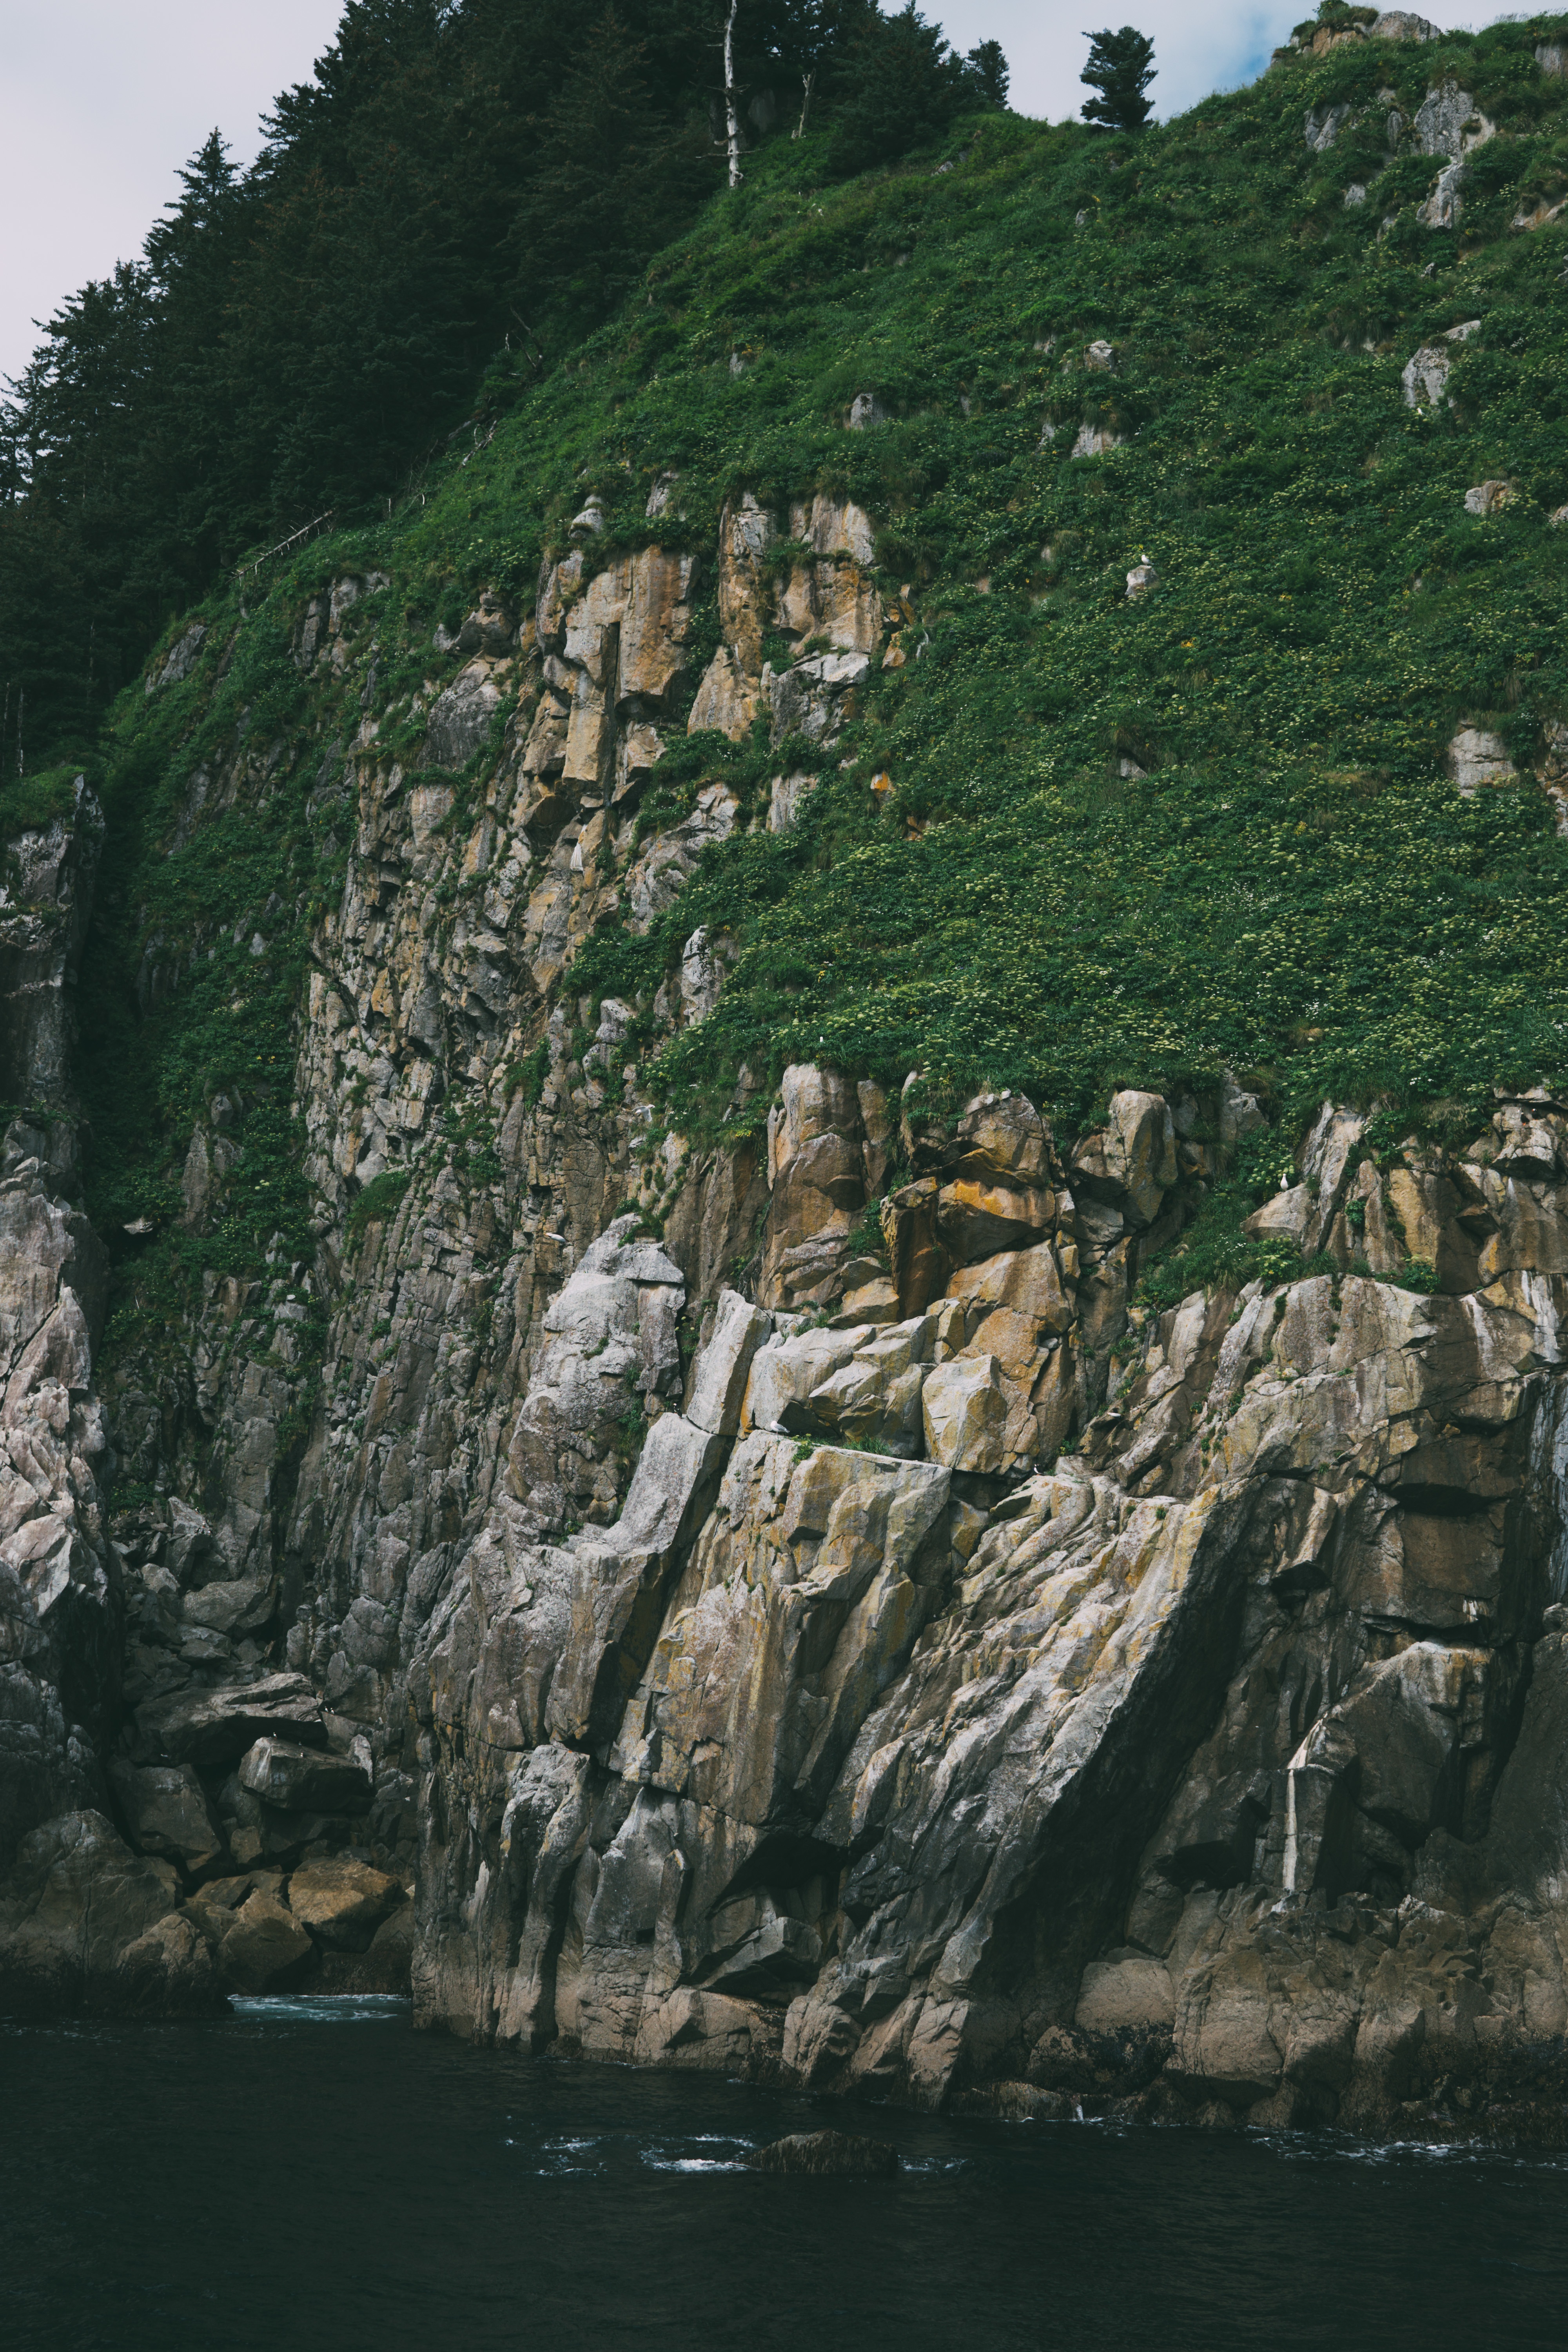
sea, coast, tree, water, rock, wilderness, mountain, mountain range, stone, formation, cliff, fjord, terrain, geology, landform, geographical feature